6th Division (Yugoslav Partisans)

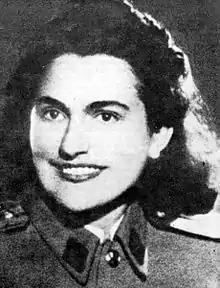
Jovanka Broz

The cult of the 6th Lika Division as one of the favorite units of Josip Broz Tito arose due to the fact that the units from its composition played a significant role during the Operation Rösselsprung in May 1944. At that time, the 3rd Lika Brigade stood out, which during the German airborne assault on May 25, 1944, forced marched from the area of Trubar to Drvar and with a strong attack drove the German paratroopers away from the cave, where the Supreme Headquarters Staff were stationed. Also, Tito's wife Jovanka Budisavljević Broz (1924—2013) was a member of the 6th Lika Division.